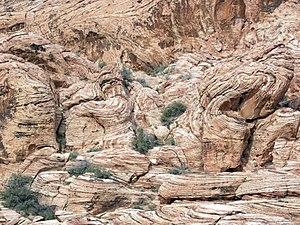
Le Red Rock Canyon est protégé par la Red Rock Canyon National Conservation Area depuis 1990. Il est situé à 20 km à l'ouest de Las Vegas dans l'État du Nevada, au sud-ouest des États-Unis. Il appartient au milieu aride du désert des Mojaves. Red Rock Canyon présente une succession de parois de grès rouge dont la plus haute mesure 1 000 mètres de haut. Son point culminant est Bridge Mountain. Les pétroglyphes, ses signes et ses dessins gravés dans les rochers, révèlent une occupation préhistorique du site par les Amérindiens. La réserve reçoit chaque année plus d'un million de visiteurs.